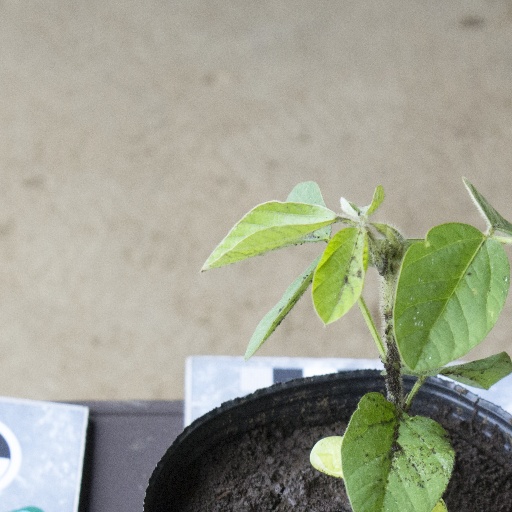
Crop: soybean